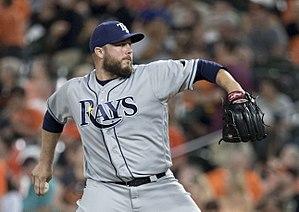
Raymond Thomas Hunter est un lanceur de relève droitier des Phillies de Philadelphie de la Ligue majeure de baseball.